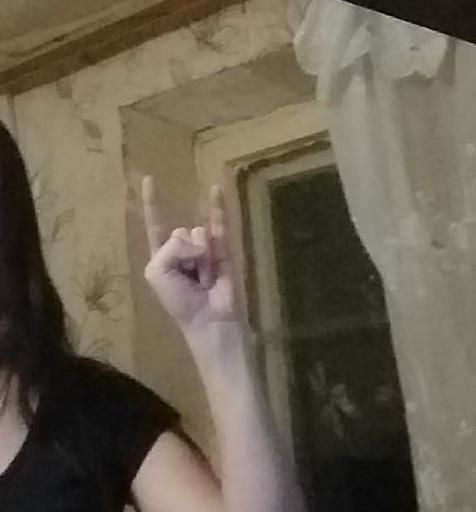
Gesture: rock